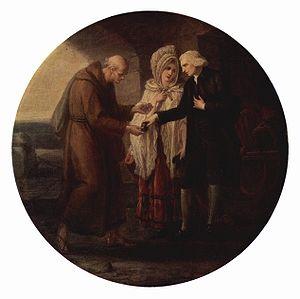
Le Voyage sentimental à travers la France et l'Italie est un roman de l'écrivain irlandais Laurence Sterne, écrit et publié pour la première fois en 1768, alors que Sterne va bientôt mourir.